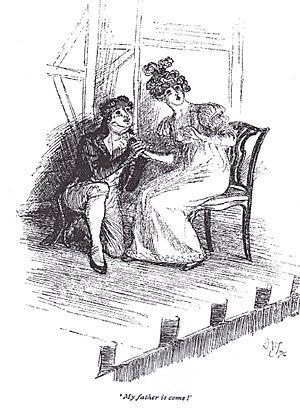
Mansfield Park, ch. 48
Mansfield Park est un roman de la femme de lettres anglaise Jane Austen paru en 1814, le premier entièrement écrit dans ses années de maturité, puisqu'elle y a travaillé durant l'année 1813. Souvent considéré comme le plus expérimental de tous ses écrits, il est d'un abord plus difficile que les autres et son personnage principal, la timide et silencieuse Fanny Price, est une héroïne paradoxale, qui séduit difficilement le lecteur. Cependant Mansfield Park remporte un succès incontestable, puisque tout le tirage est épuisé en à peine six mois et apporte à son auteur les gains les plus importants qu'elle ait tirés jusque-là d'une seule publication.
Henry Crawford est un des personnages de Mansfield Park, le roman de Jane Austen considéré comme le plus abouti, écrit en 1813 et publié en 1814. Sans être un personnage principal, car seule Fanny Price peut être qualifiée ainsi, il tient une place éminente dans l'intrigue : avec sa sœur Mary, il joue un rôle essentiel, car l'arrivée inattendue dans le paisible et rural Northamptonshire de ce couple de jeunes et élégants mondains, brillants mais sans moralité, va dangereusement perturber la vie calme et bien ordonnée de la famille Bertram.